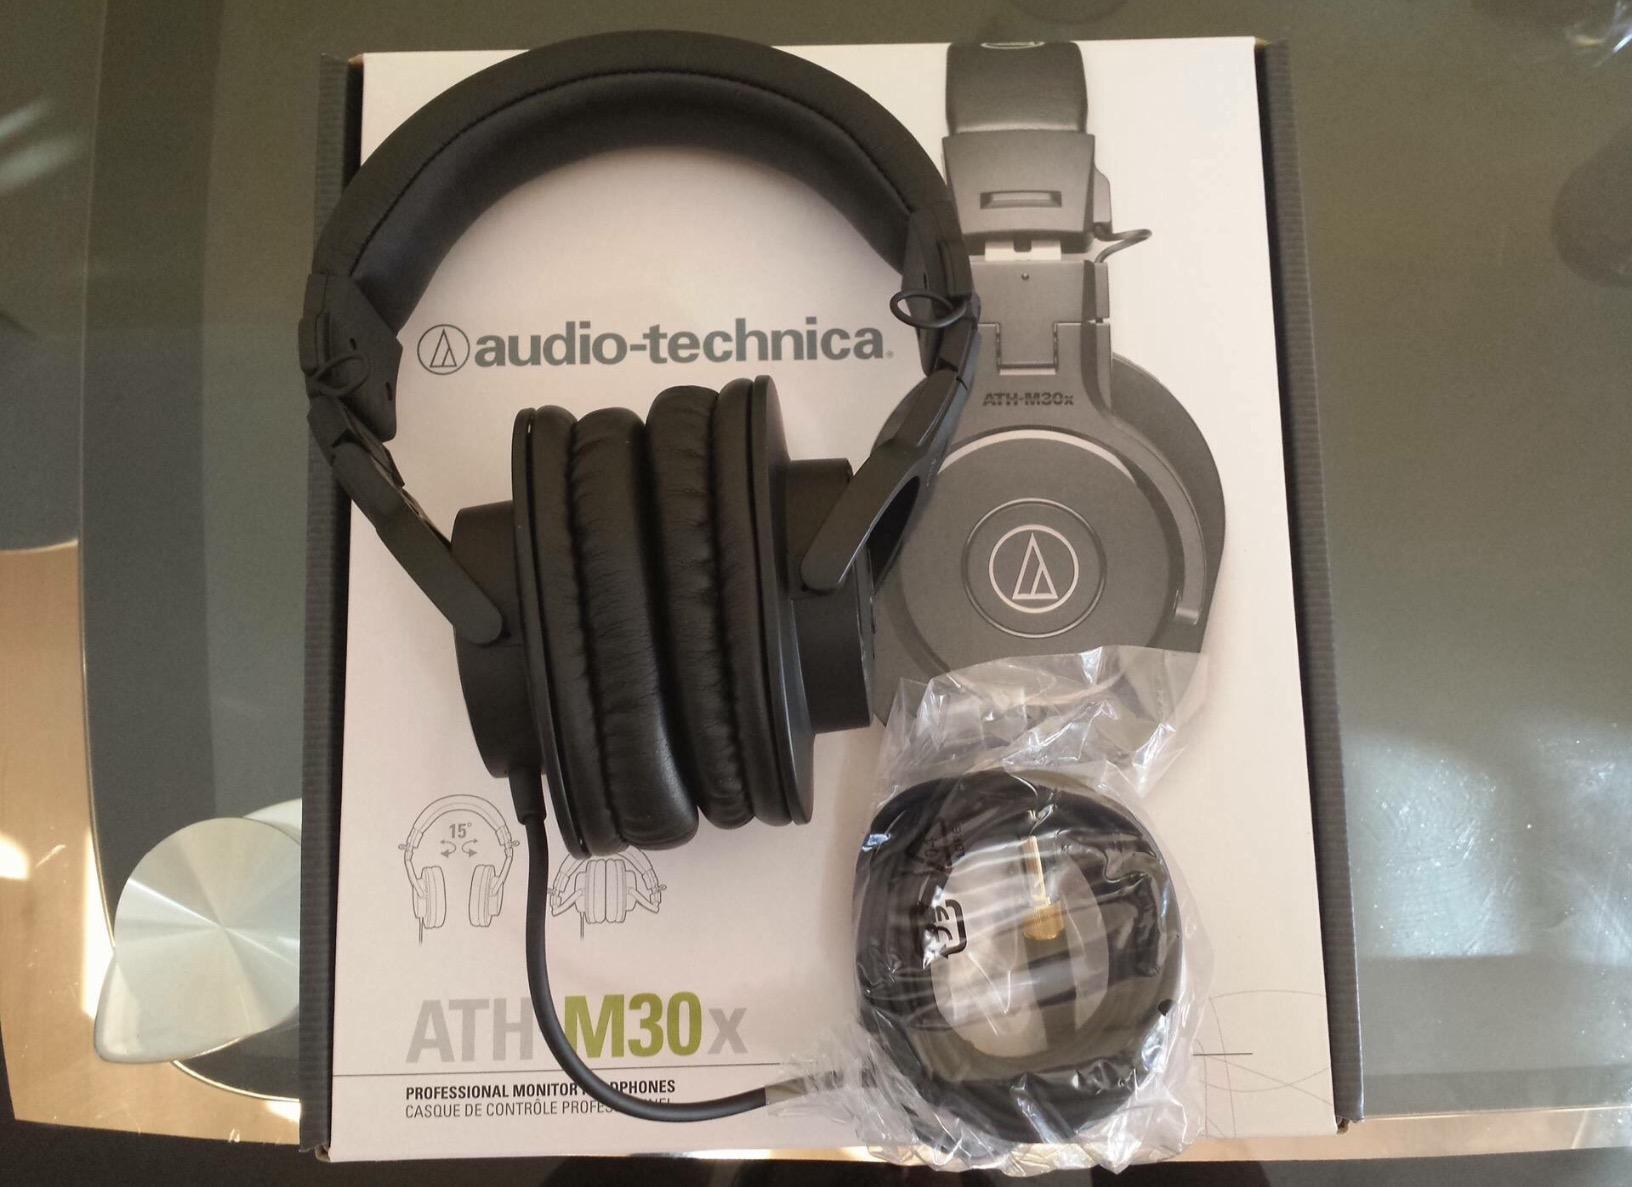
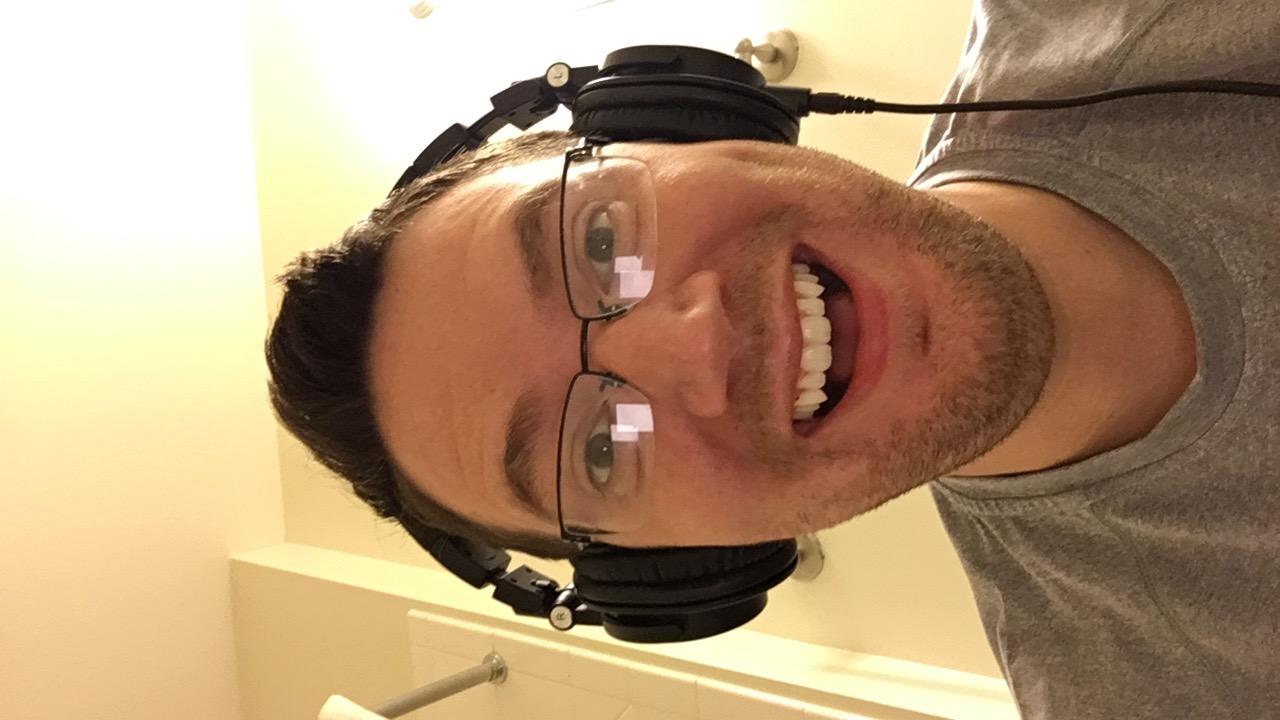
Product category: headphones
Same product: no